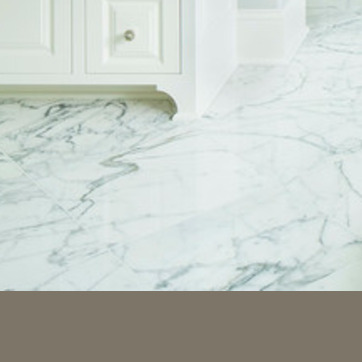
Material: tile